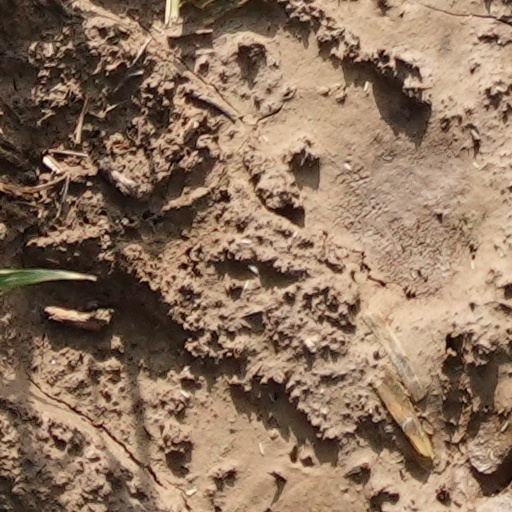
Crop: wheat